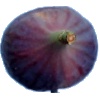
Label: Fig 1